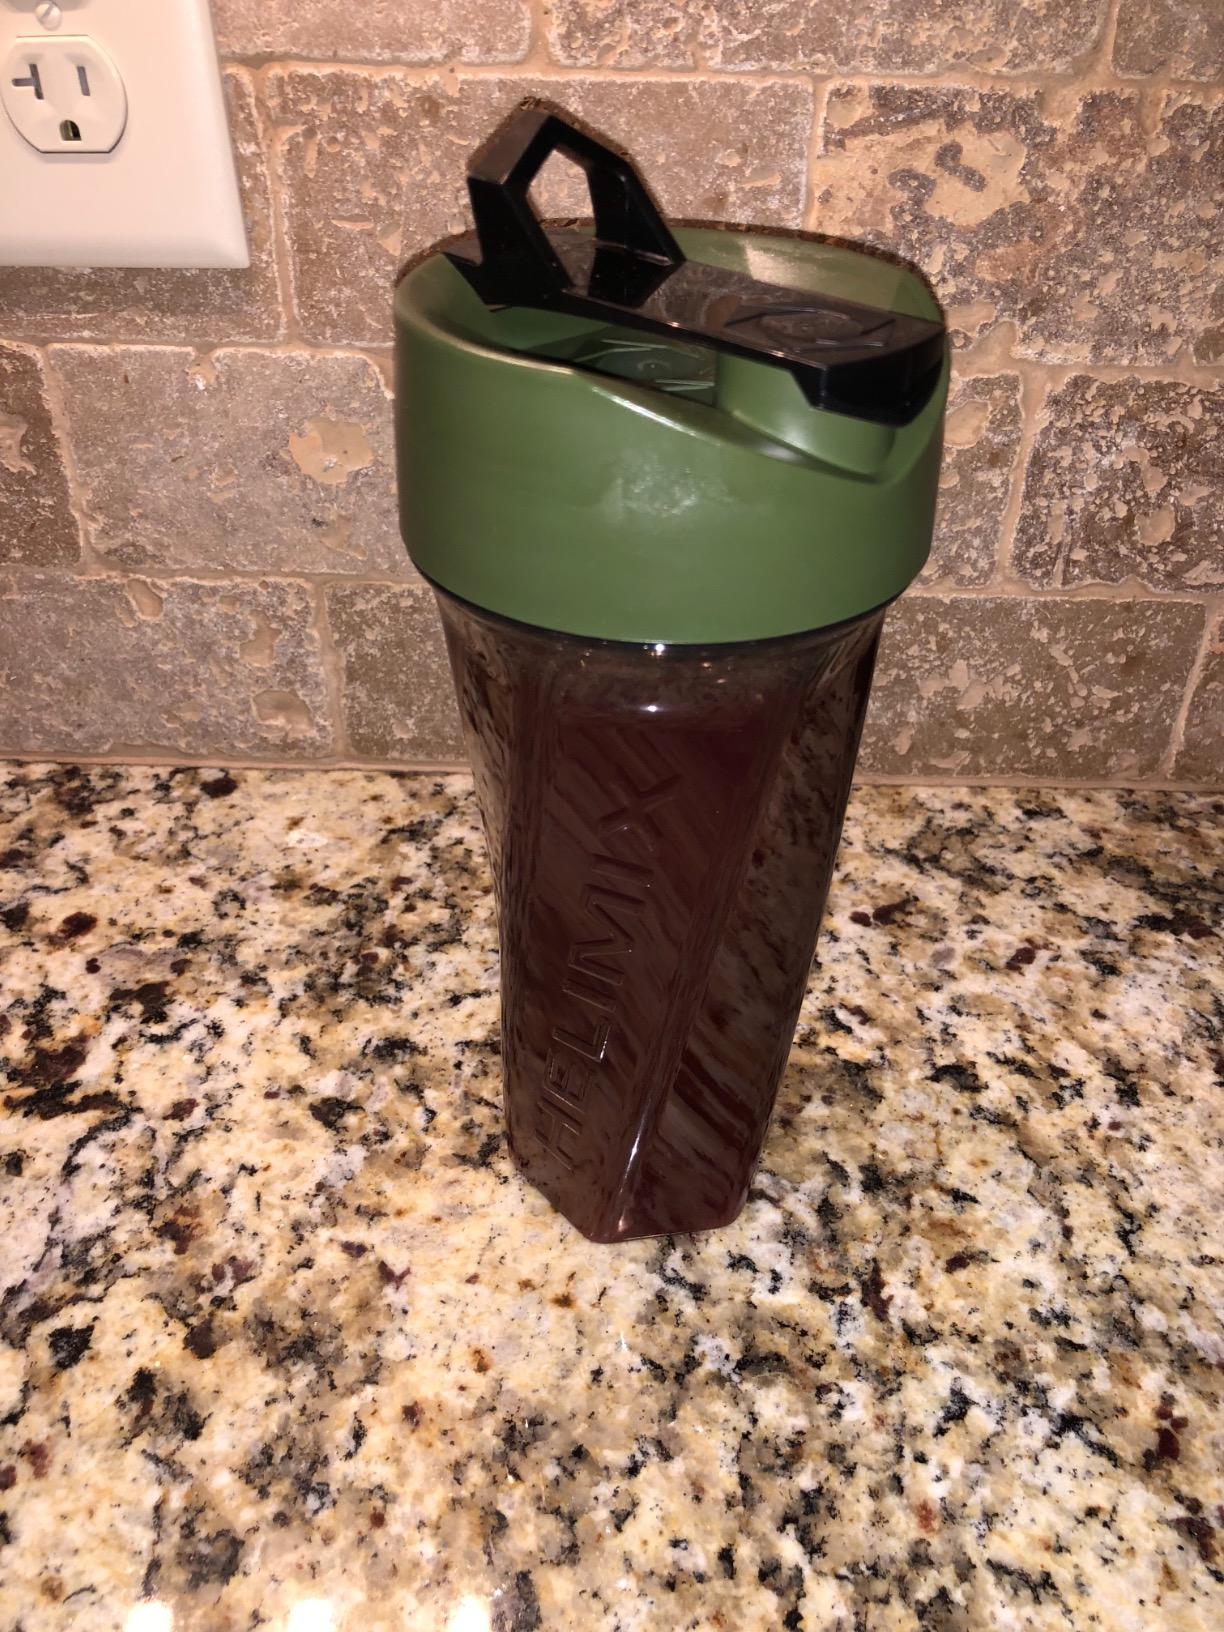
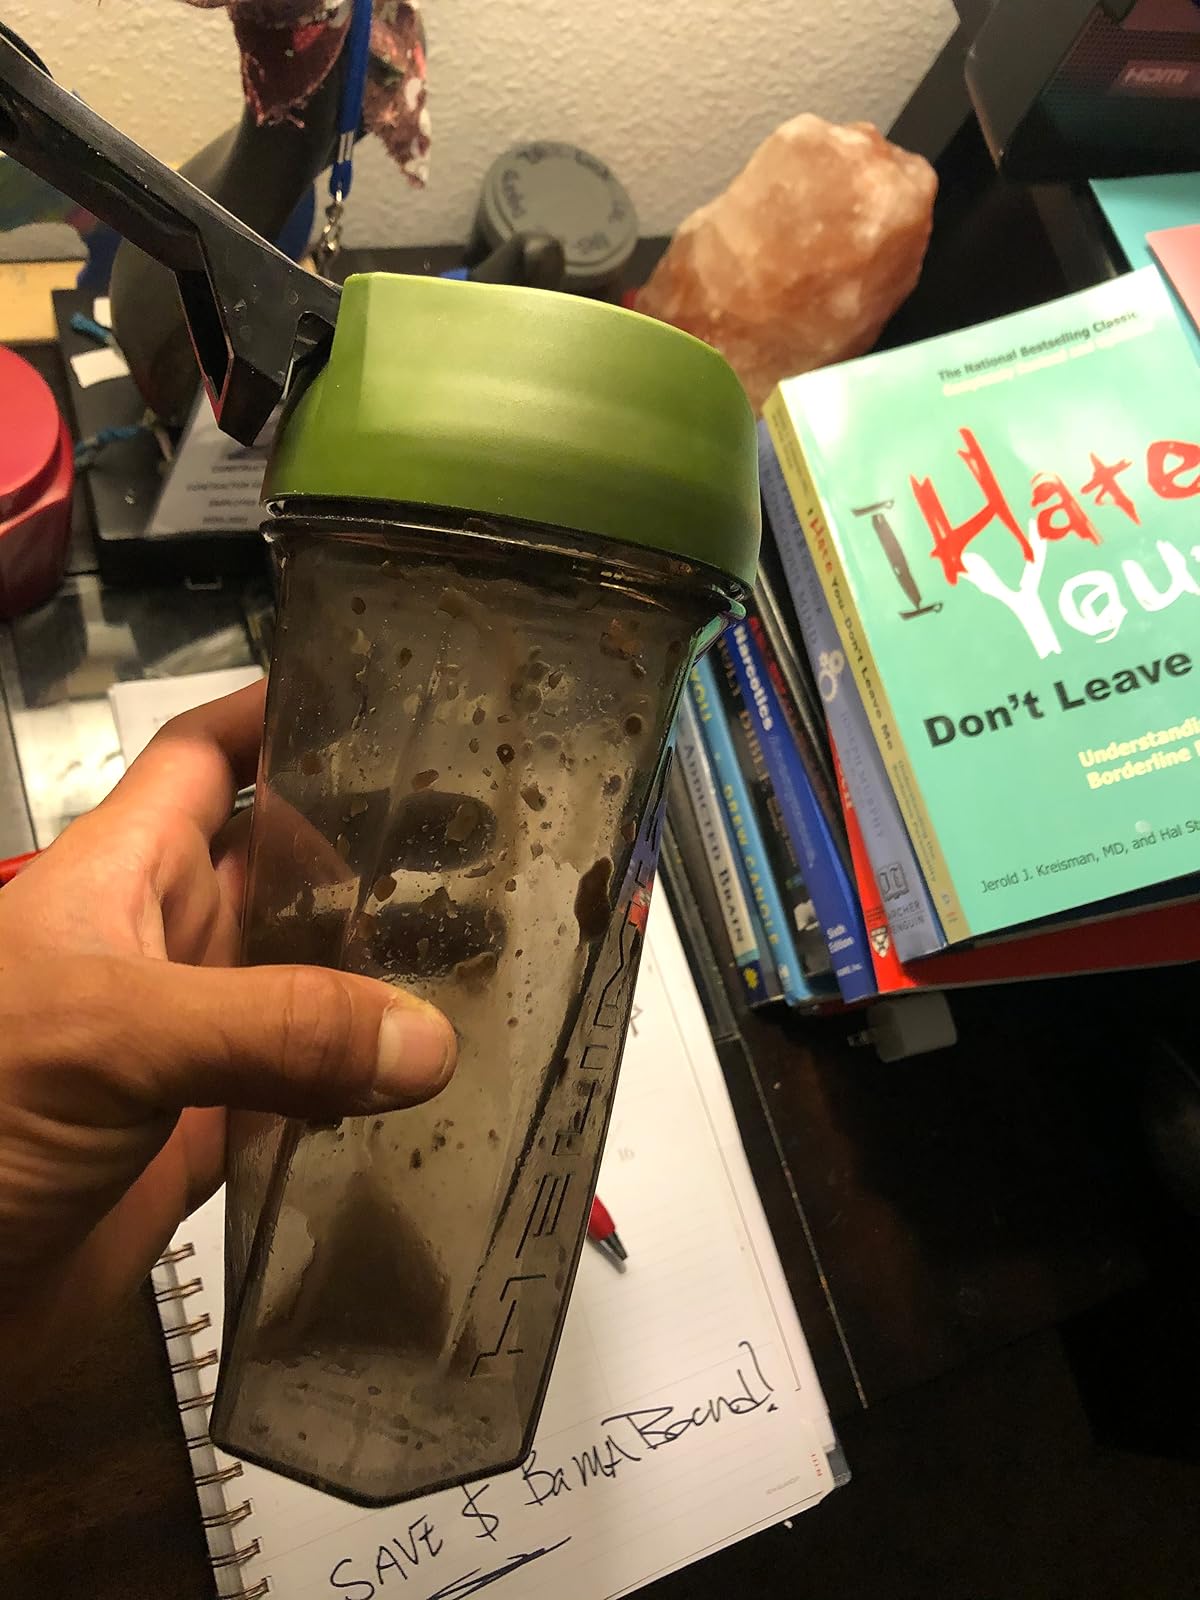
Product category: items_blender
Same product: yes